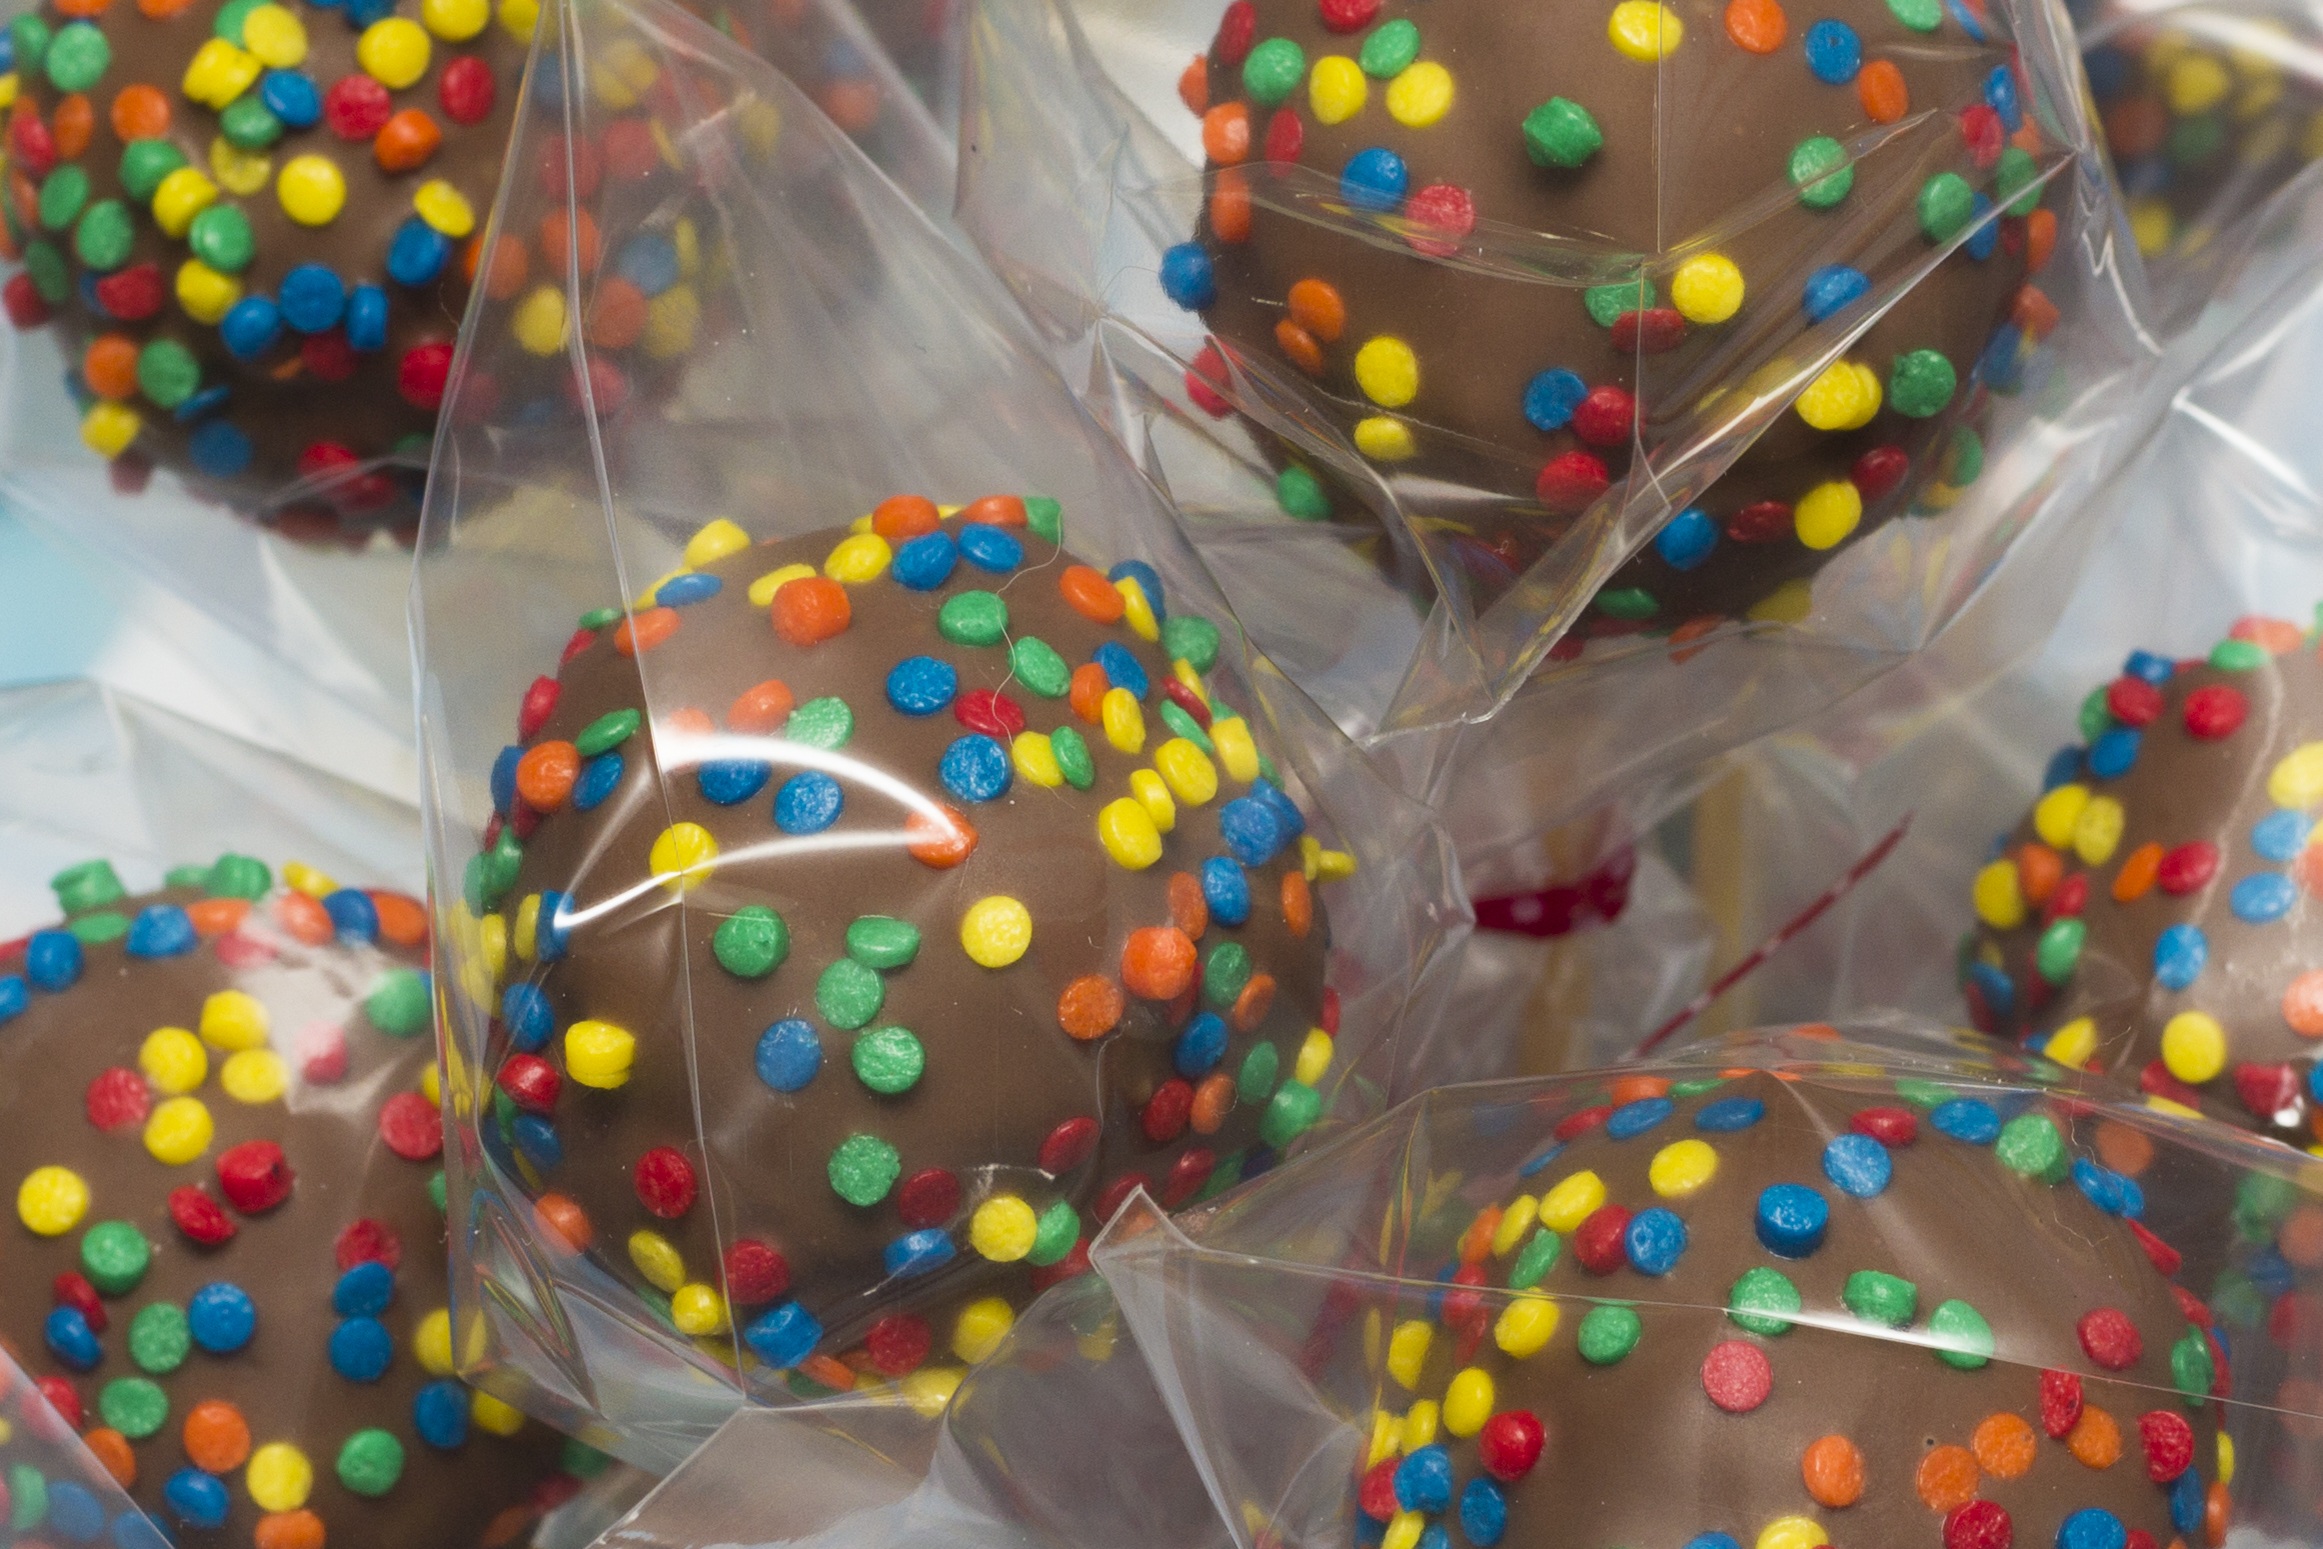
sweet, food, colorful, chocolate, dessert, cake, sweet dish, confetti, icing, party, grainy, birthday, traditional, sprinkles, goodies, bonbon, sweet brazilian, brigadier, nutella, hotness